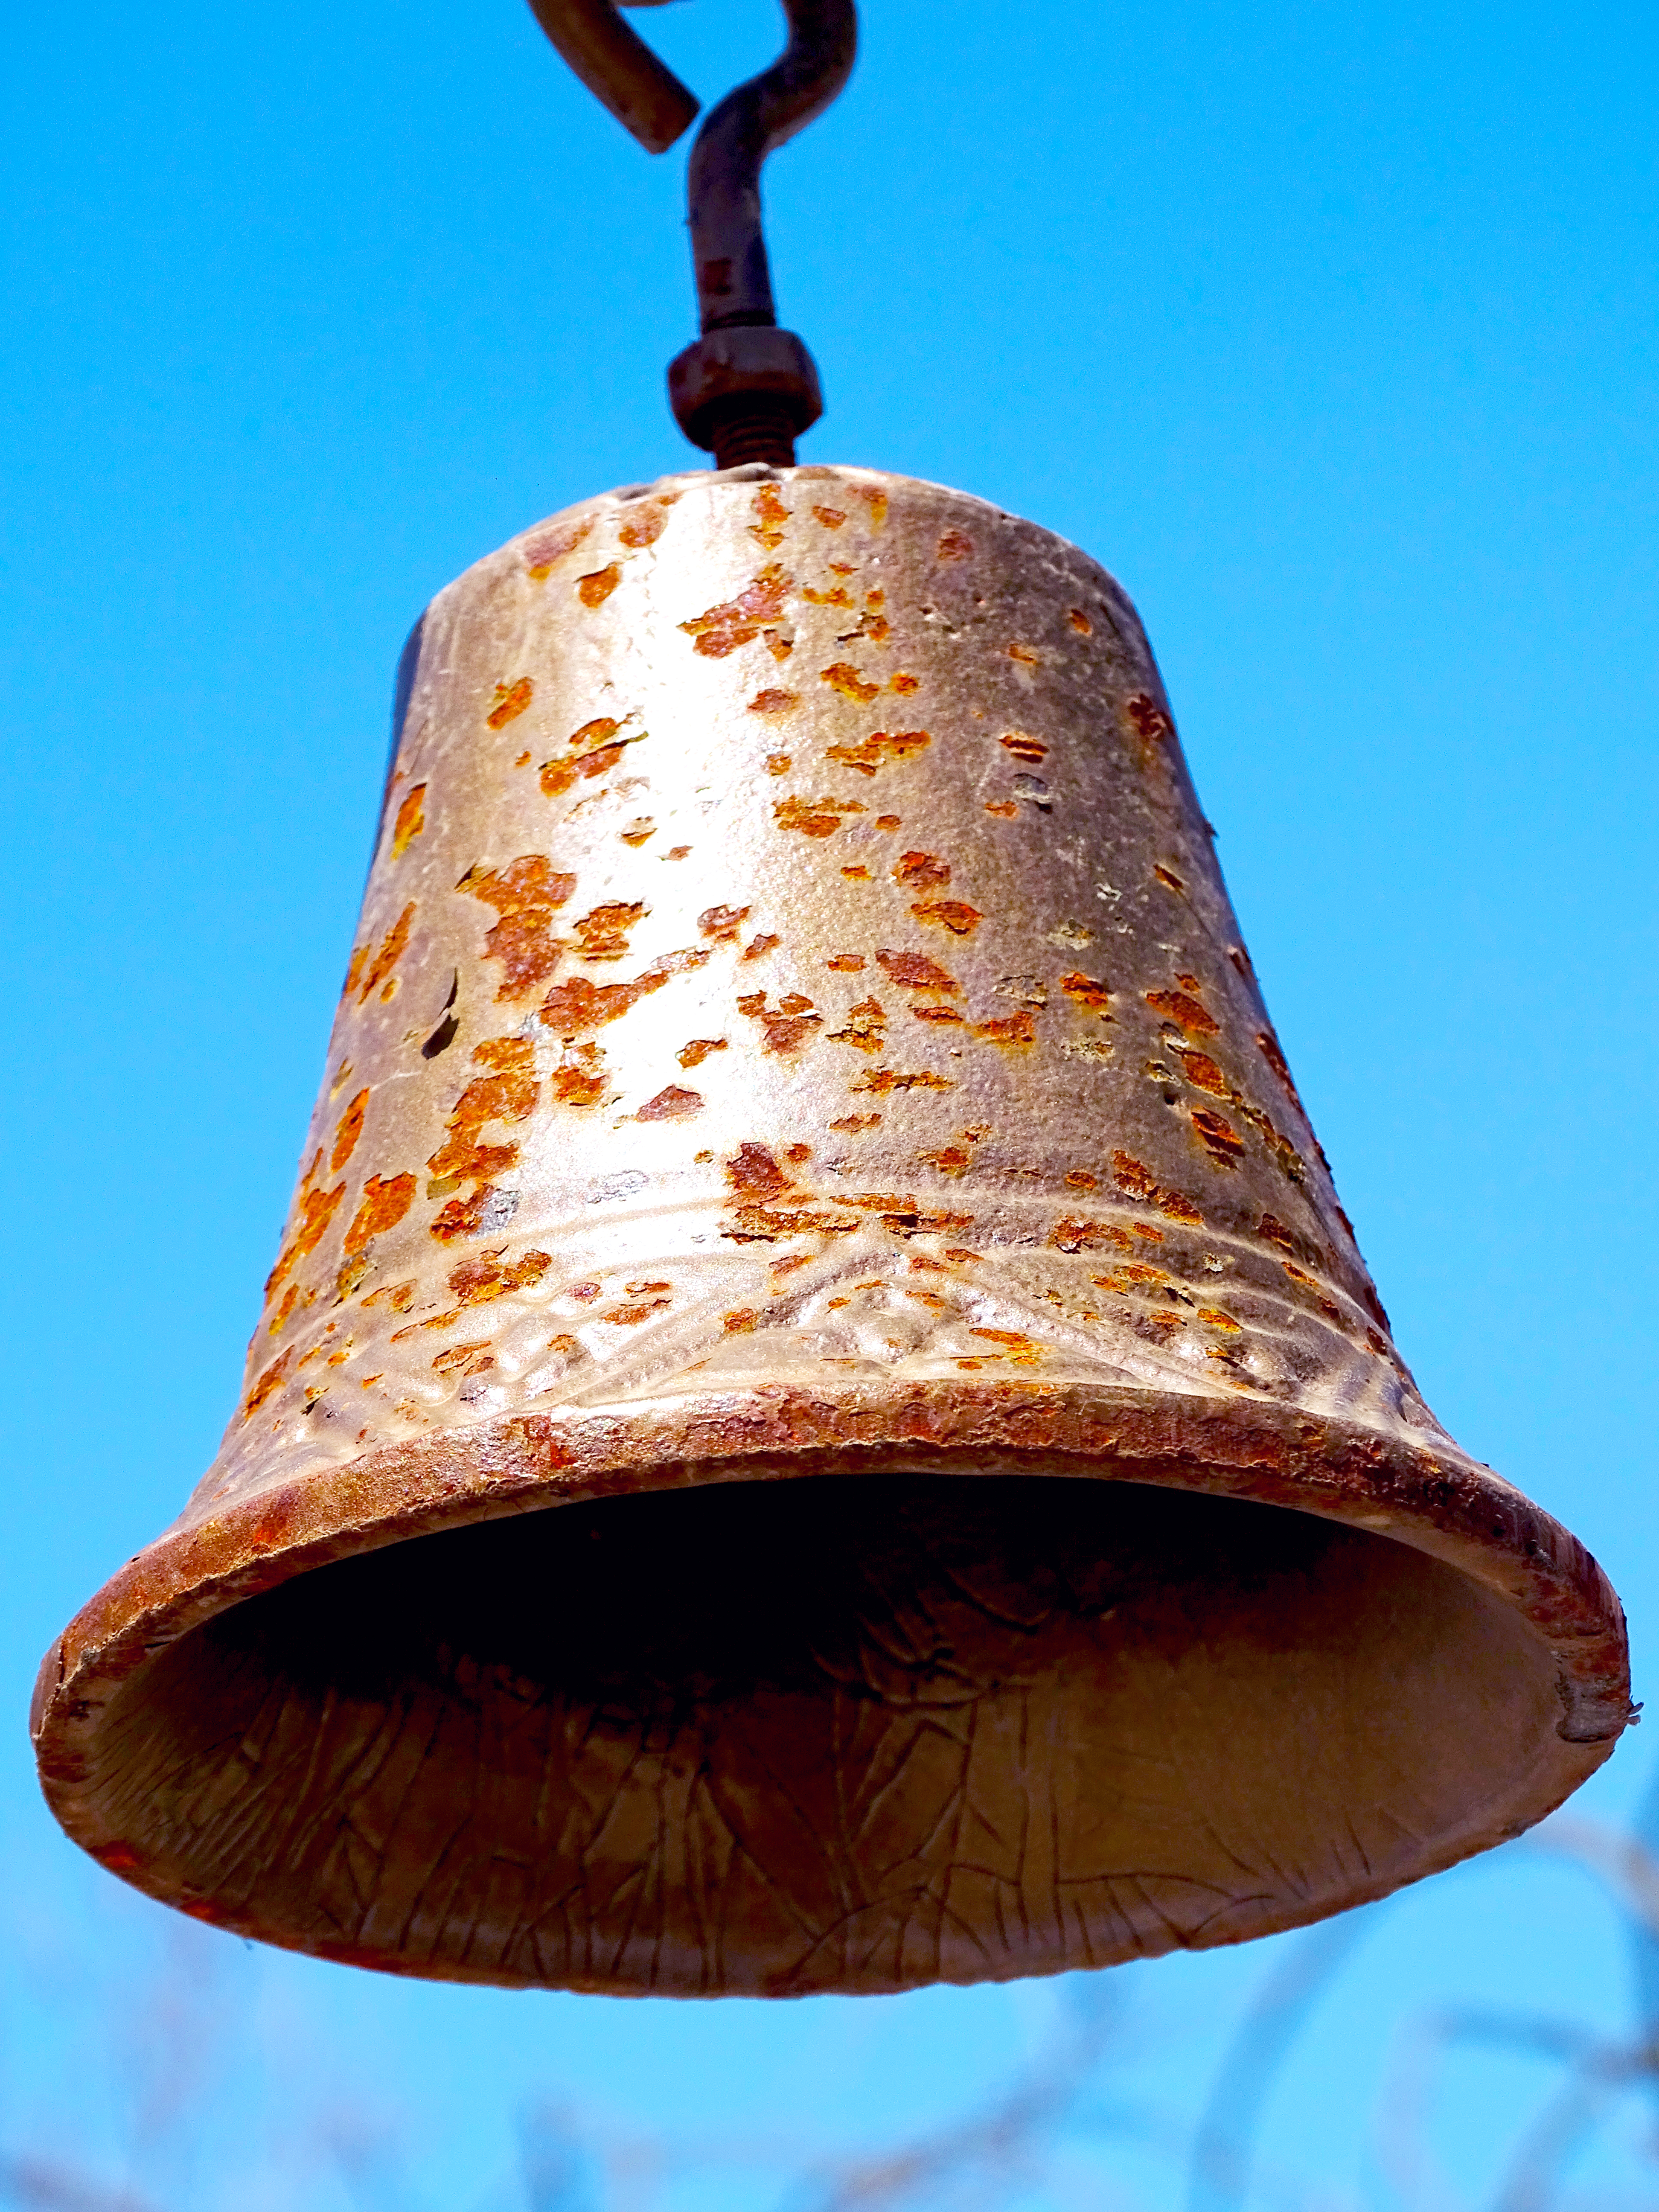
wind, chimes, musical instrument, tower, sky, light, church bell, amber, bell, Idiophone, metal, bell tower, wood, pole, light fixture, lighting accessory, finial, still life photography, plant, copper, brass